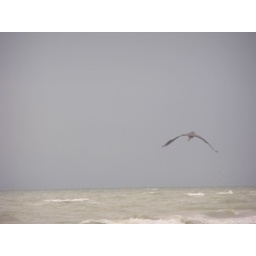
this bird is flying over the Gulf of Mexico at Sanibel Island